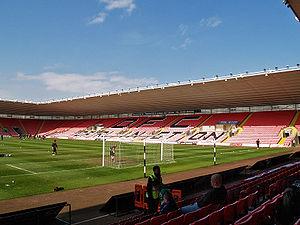
Darlington Arena est un stade de football localisé à Darlington.